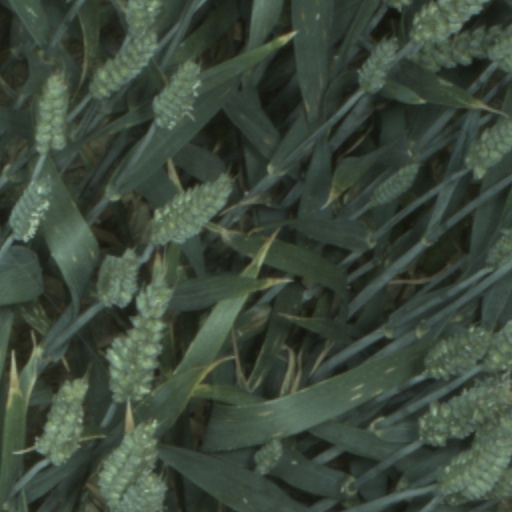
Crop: wheat